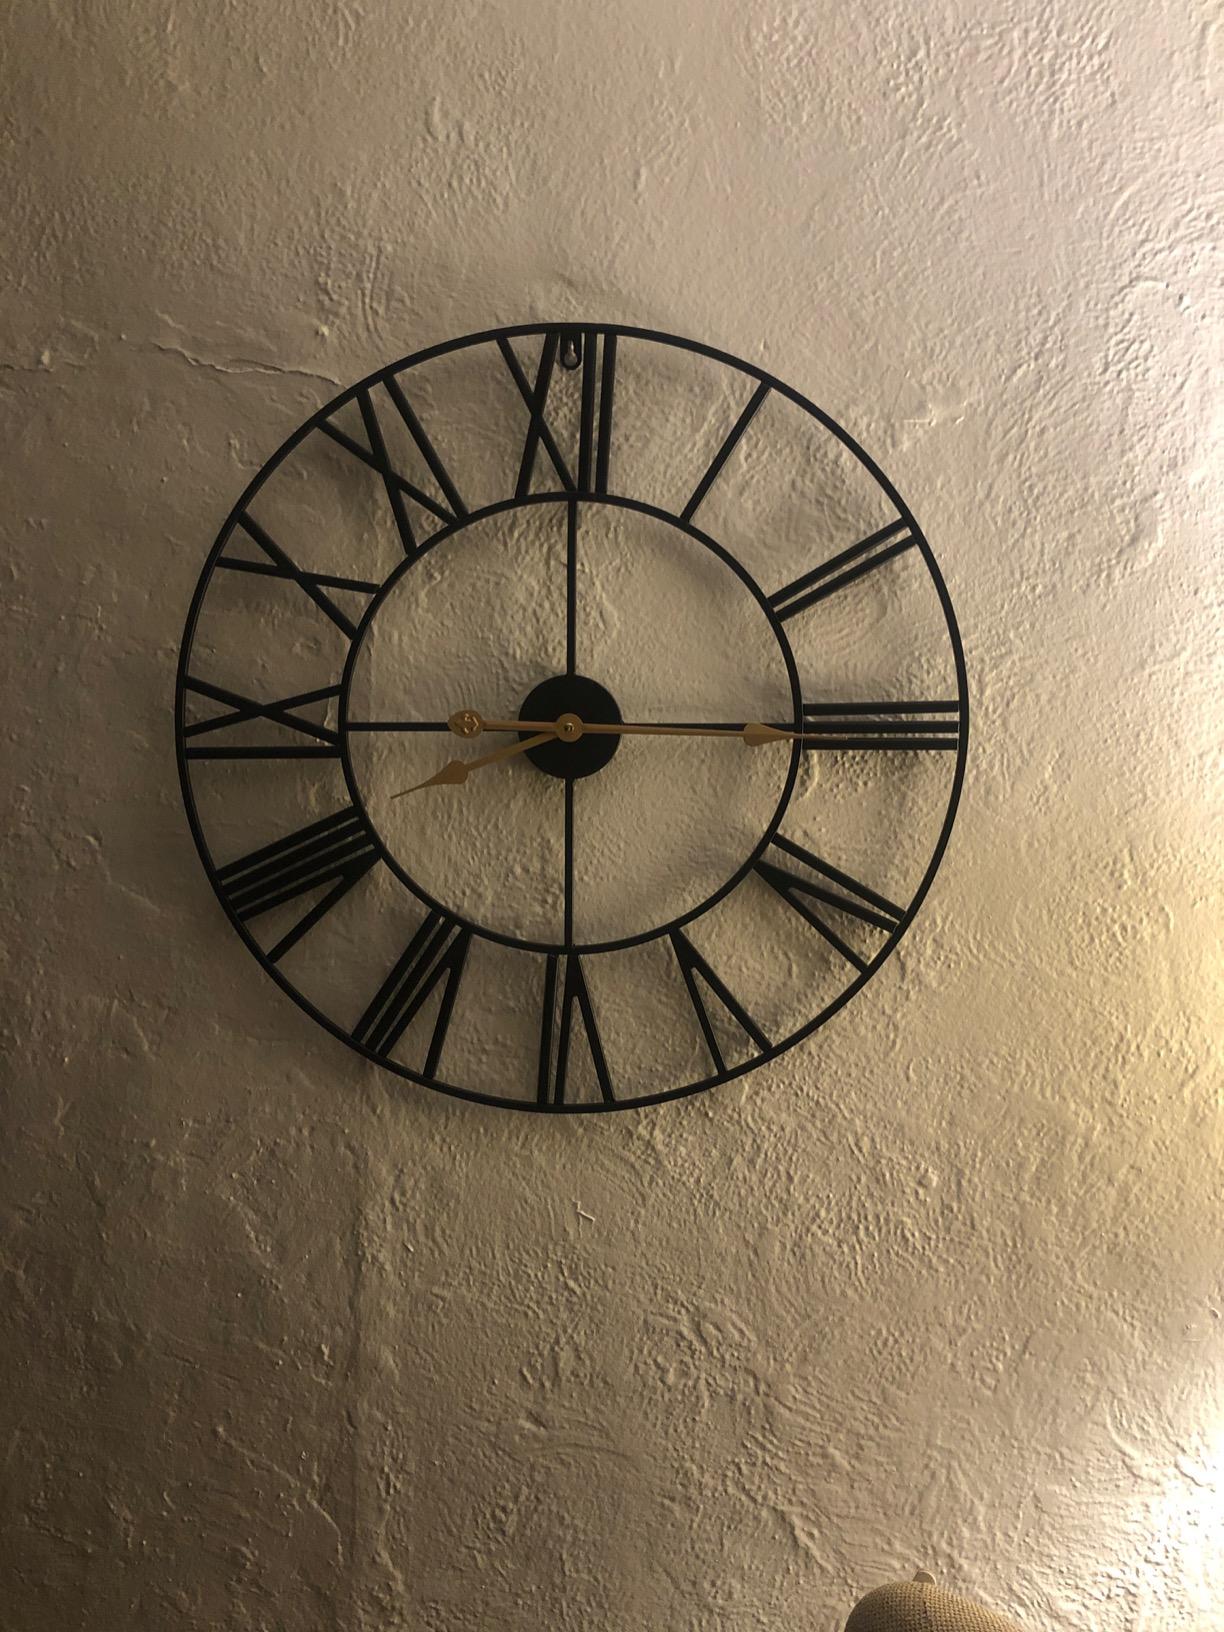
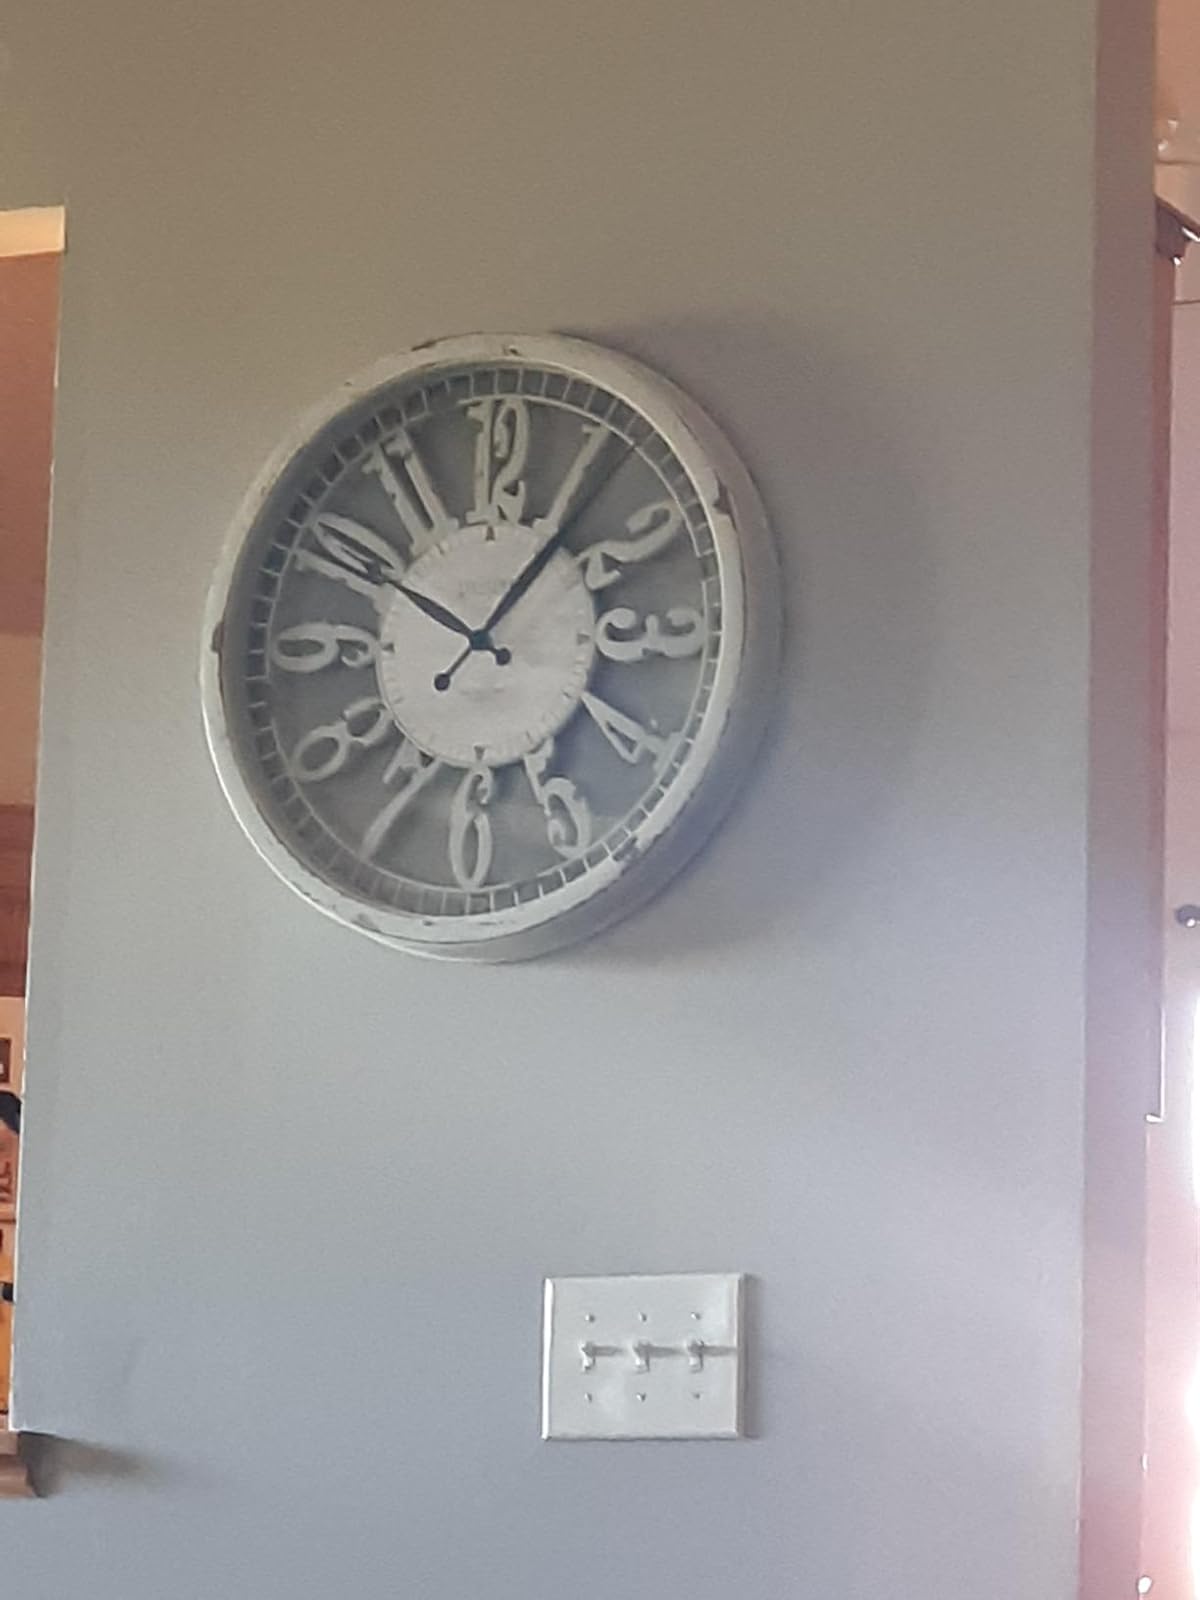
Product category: clock
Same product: no